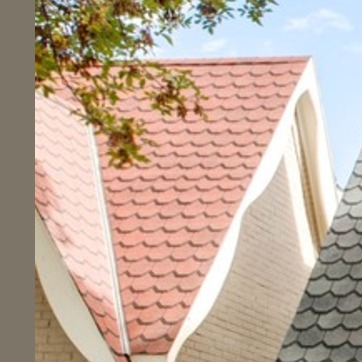
Material: other